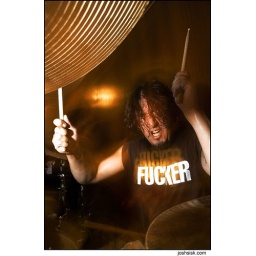
pig destroyer @ the church in philly